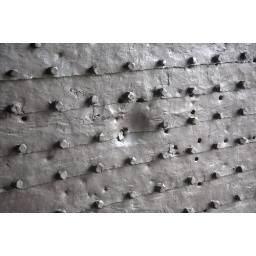
cannon ball impression in iron door